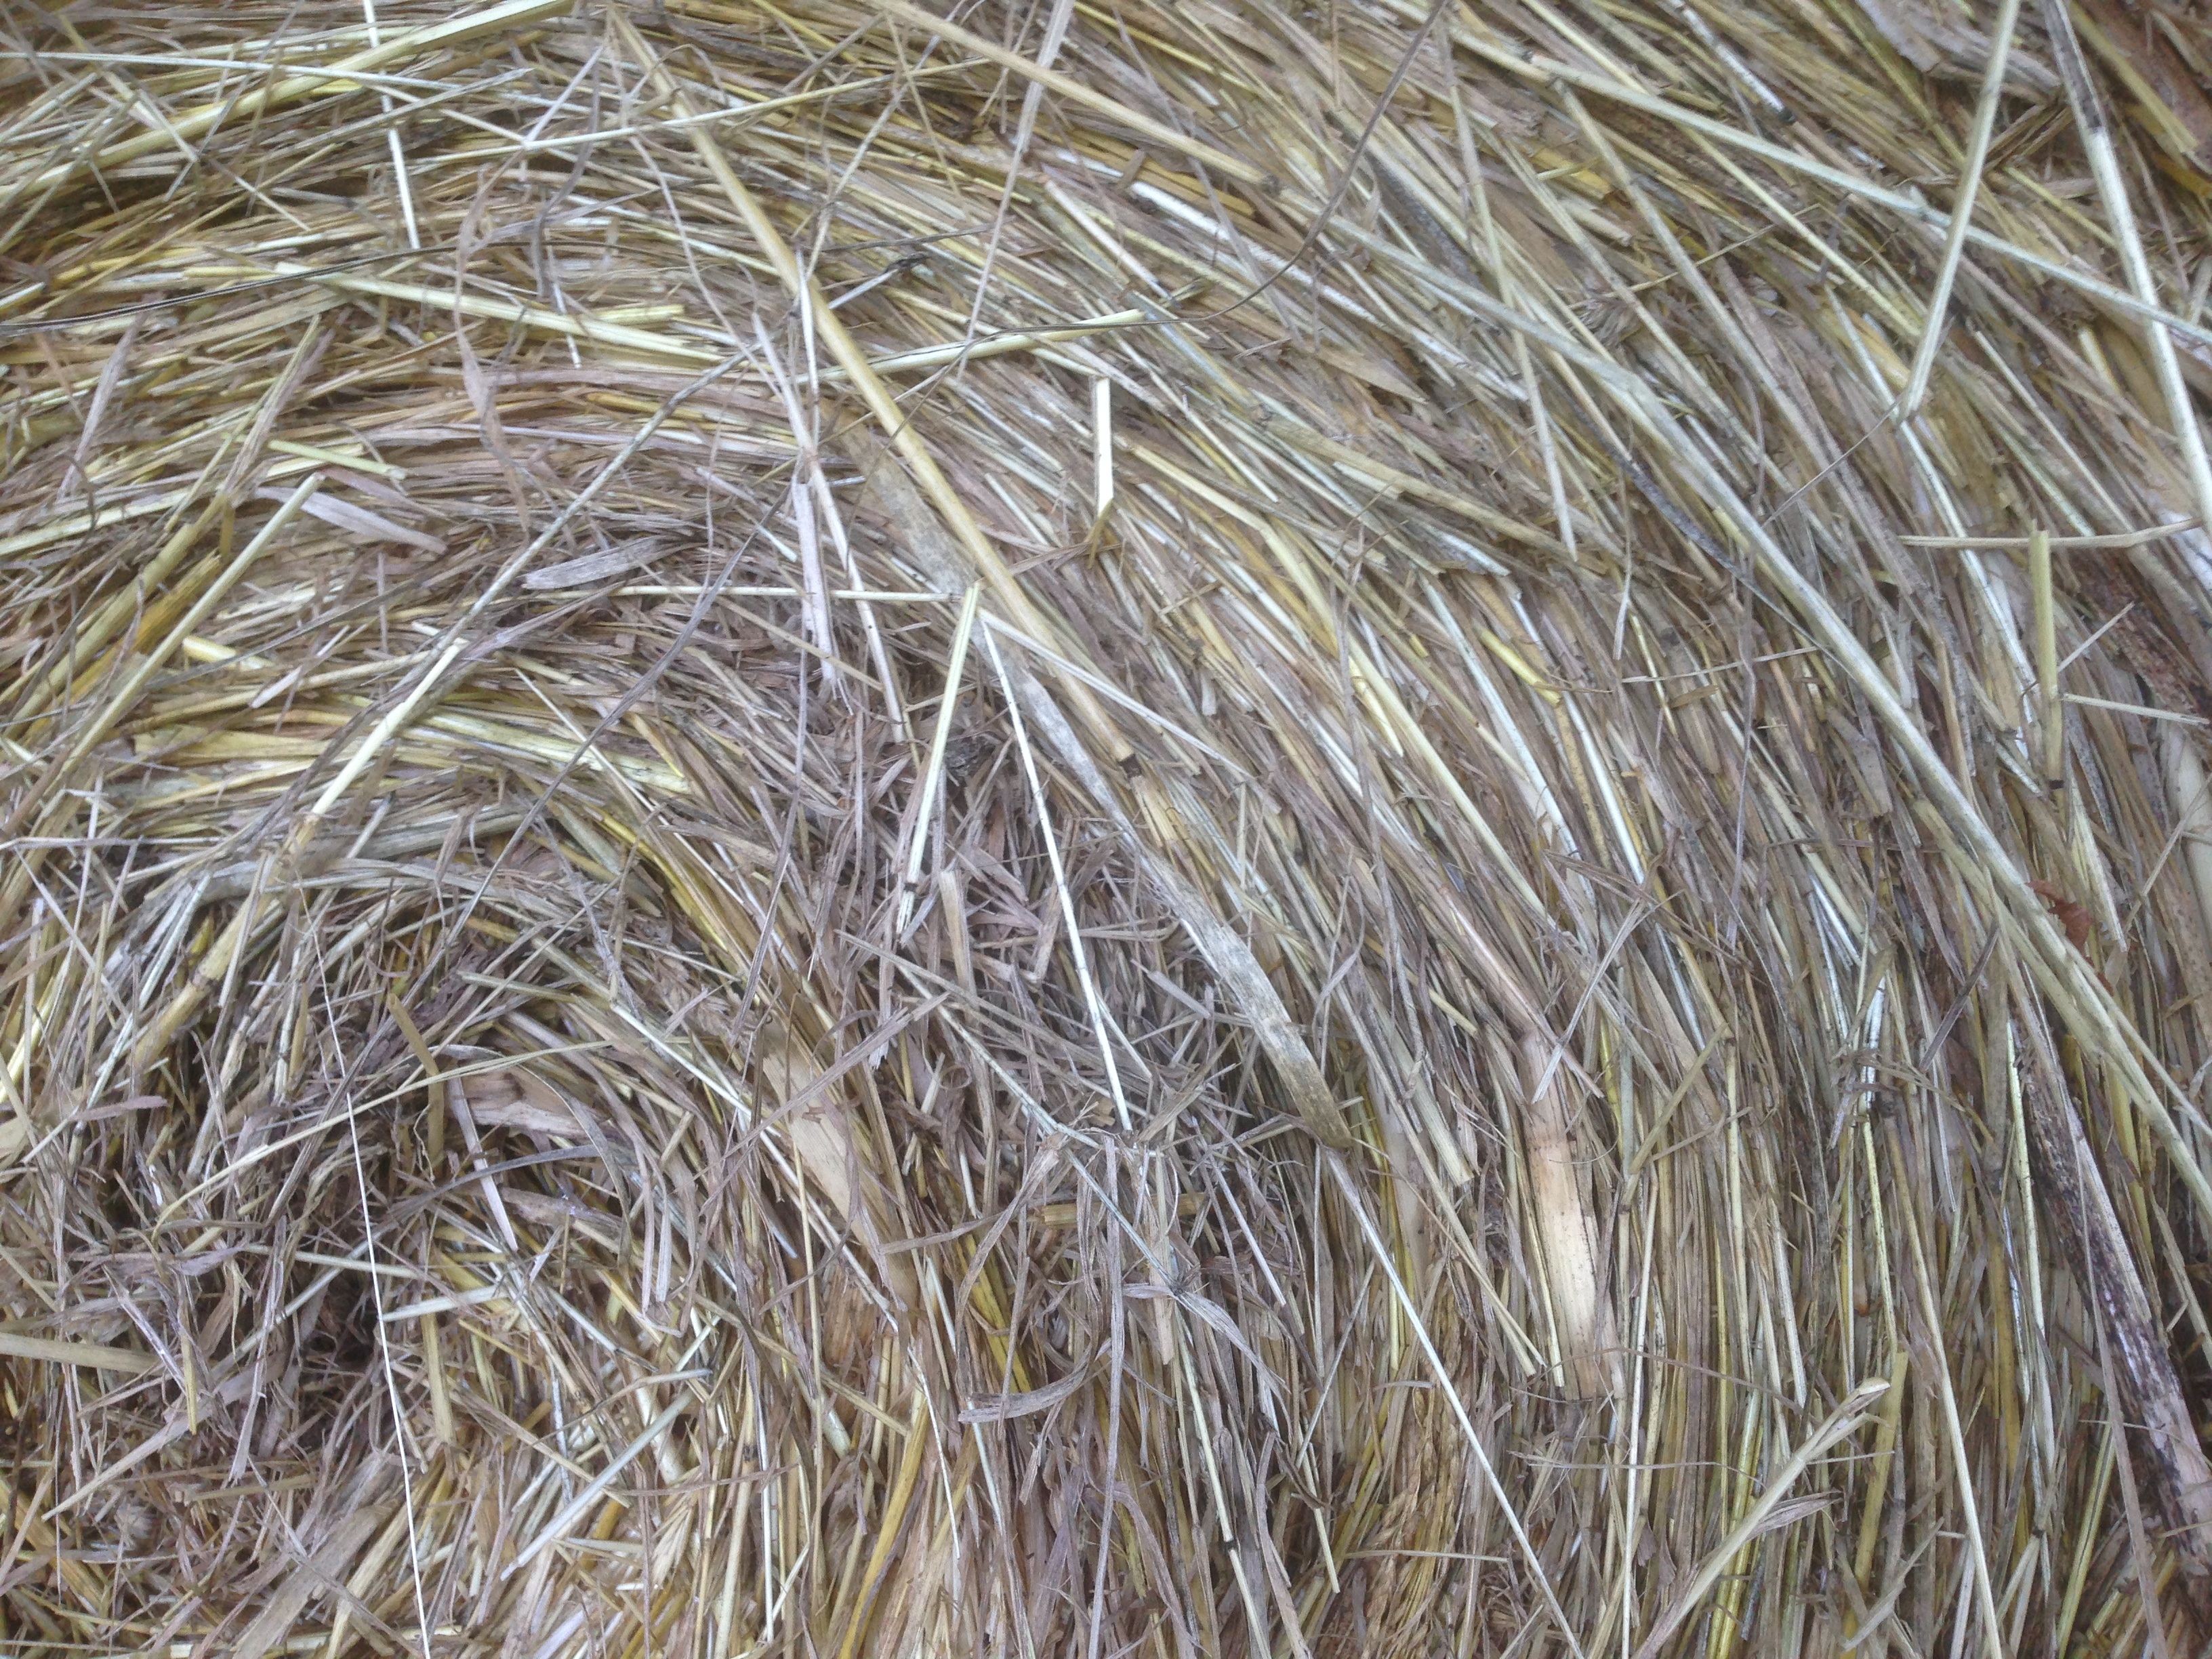
grass, branch, plant, hay, bale, field, farm, countryside, barn, rural, farming, harvest, crop, natural, scenery, industry, agriculture, haystack, twig, hay bale, agricultural, straw, farm animals, farm field, grass family, phragmites